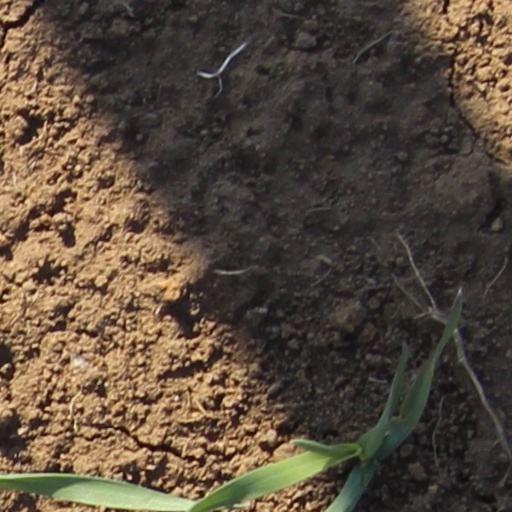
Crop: wheat